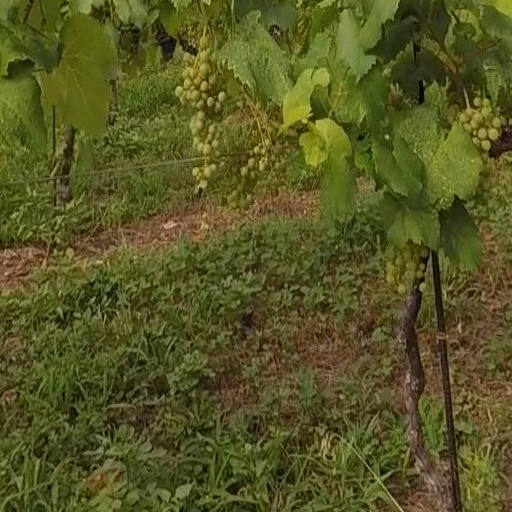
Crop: grape